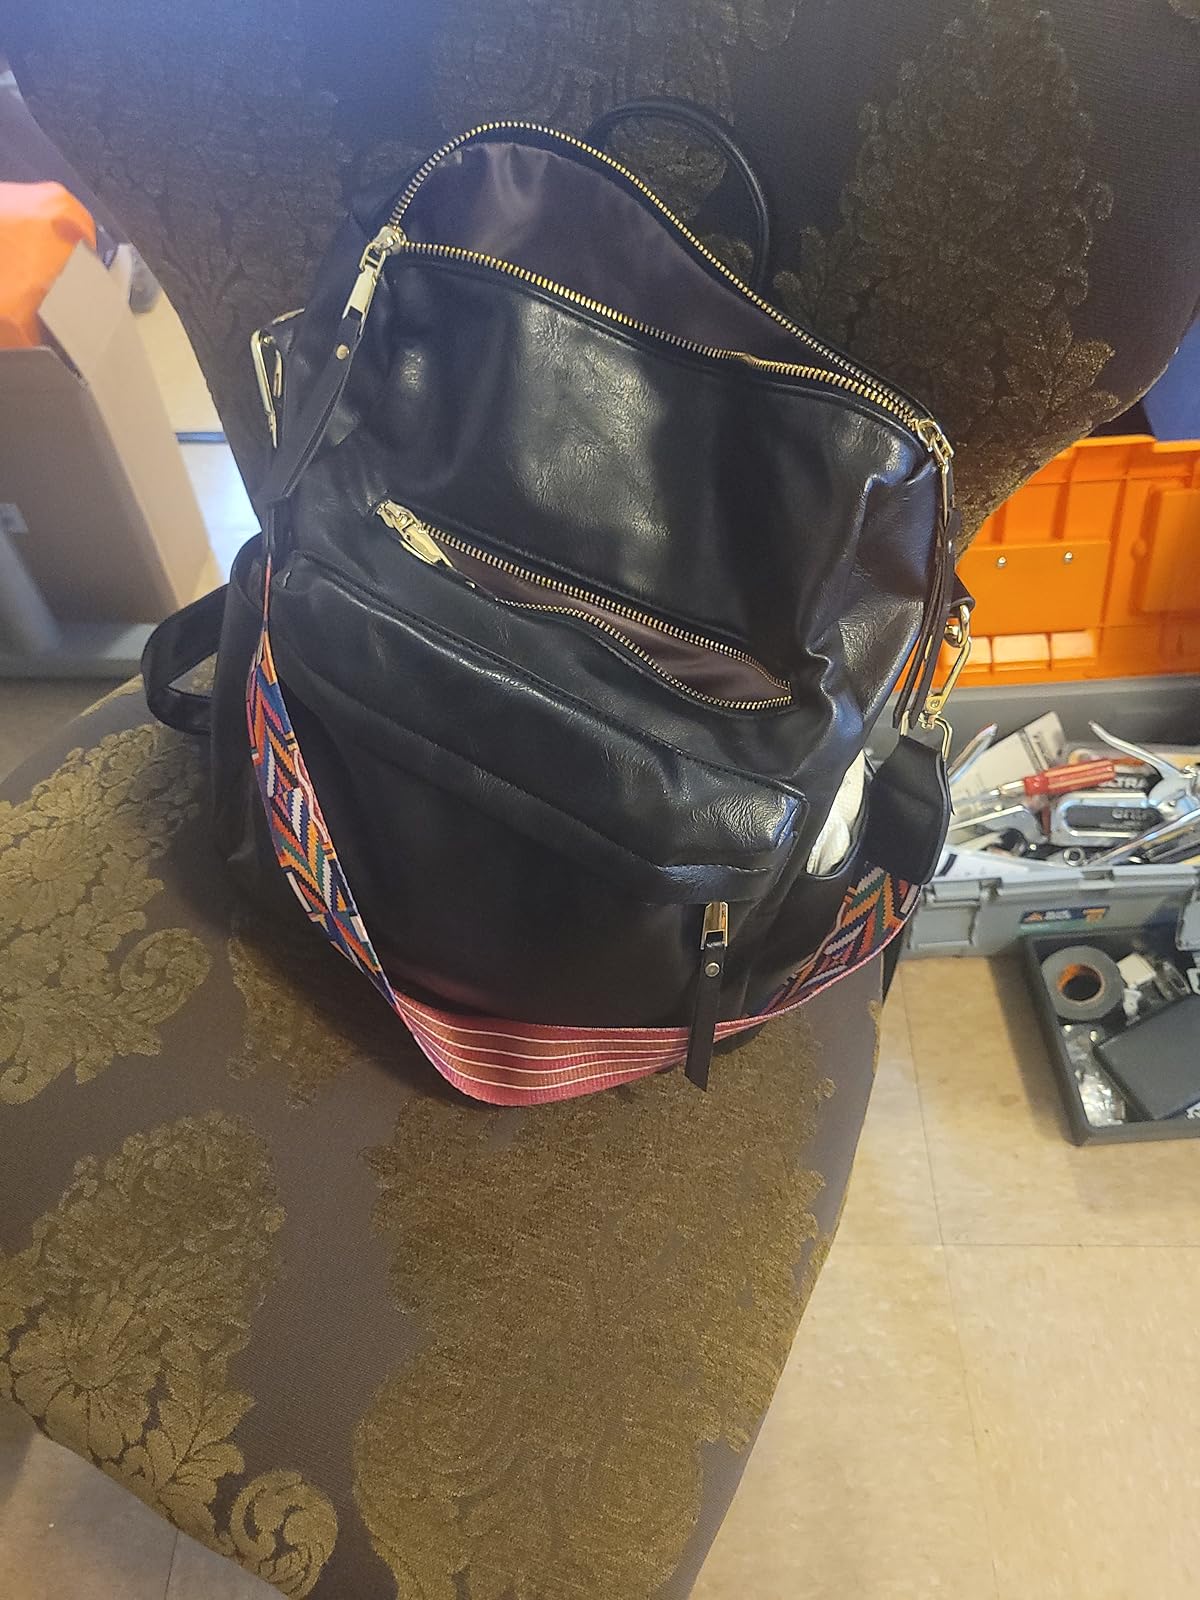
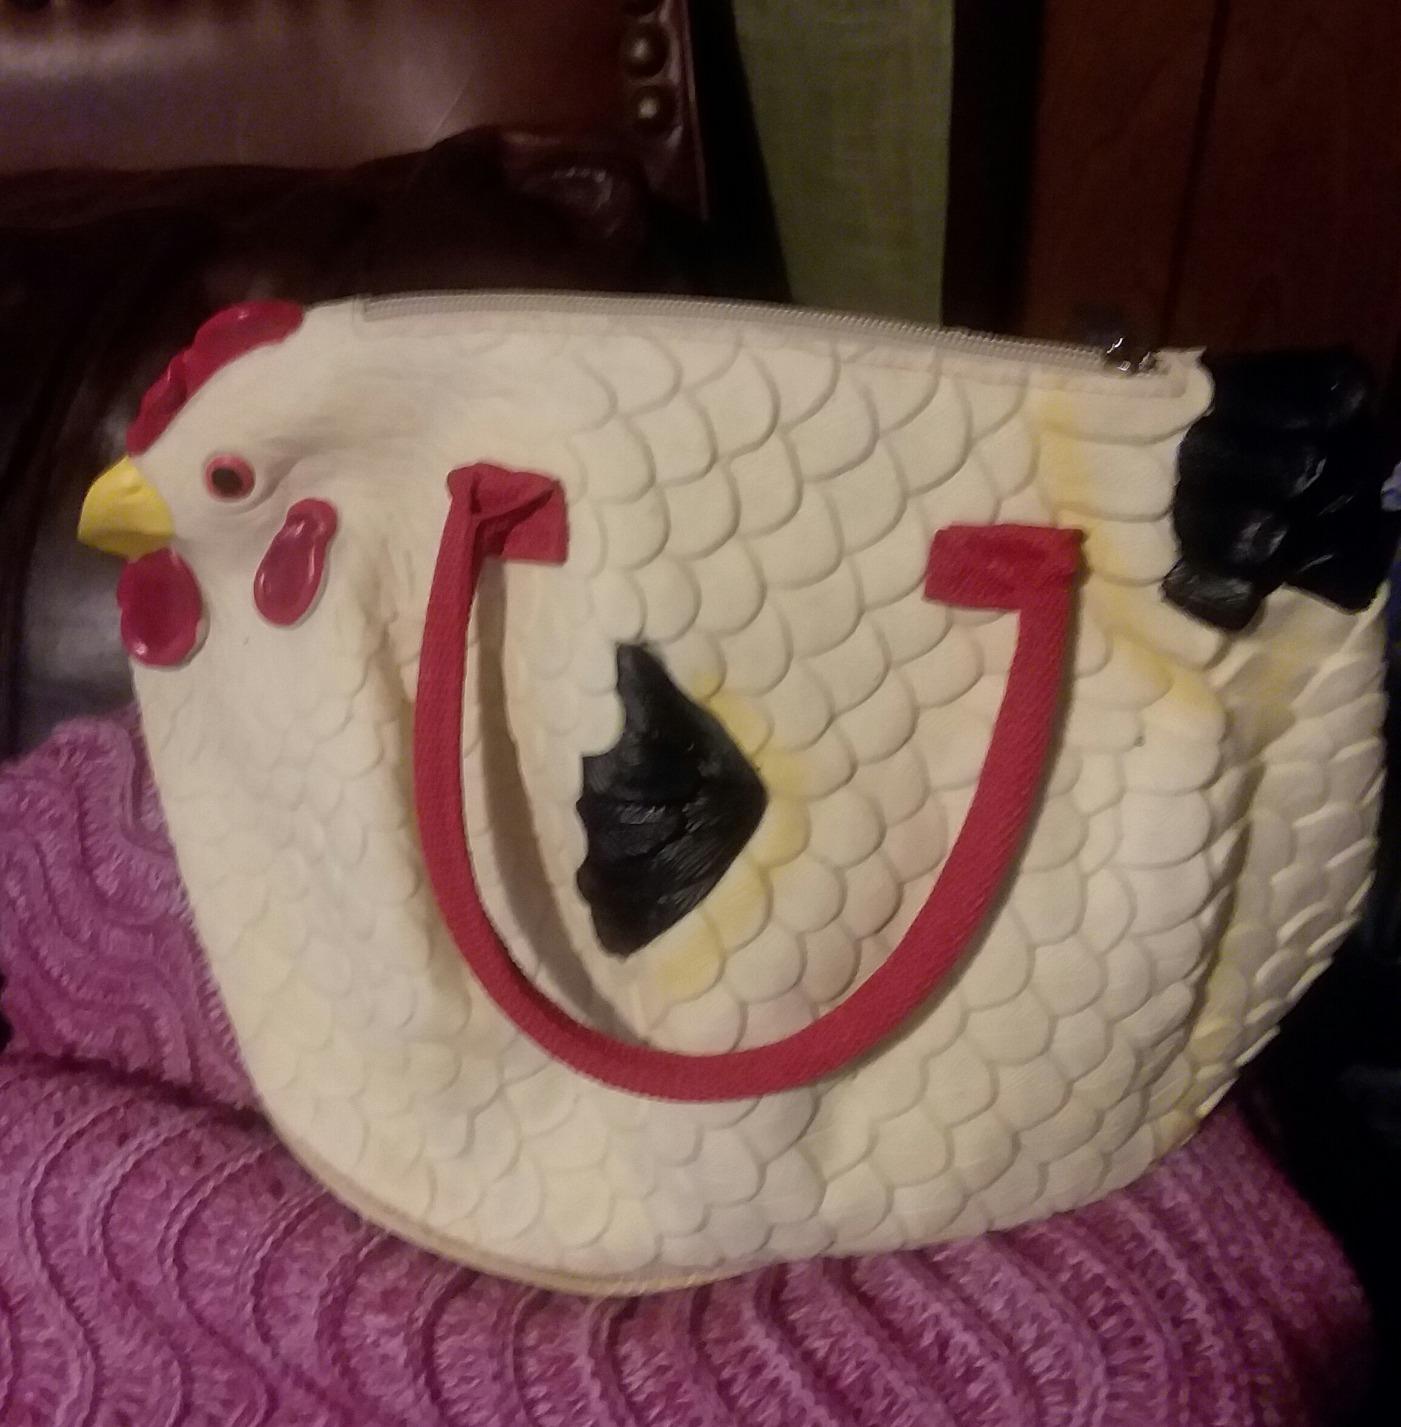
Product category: accessories_handbag
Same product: no